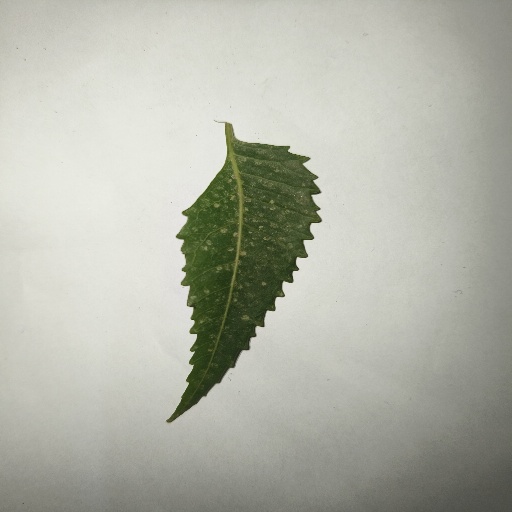
Species: Neem
Leaf condition: Powdery Mildew